Fargo, North Dakota

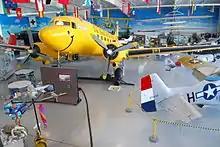
Fargo Air Museum

Fargo is a core city of the Fargo-Moorhead, ND–MN Combined Statistical Area, which also includes Moorhead, West Fargo, and Dilworth and outlying communities.